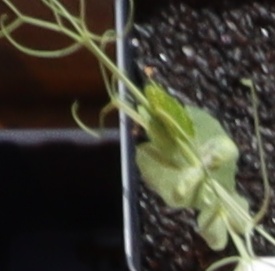
Label: Field Pea